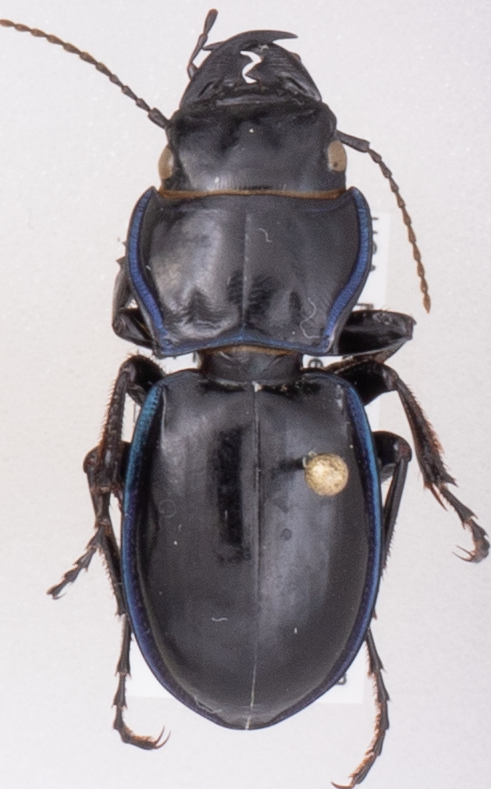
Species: Pasimachus elongatus
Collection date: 2022-08-23
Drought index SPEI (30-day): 0.03
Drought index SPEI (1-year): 0.8
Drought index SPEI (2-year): -0.62